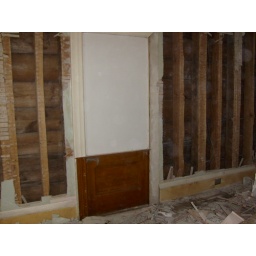
the original window trim was buried under wall paper